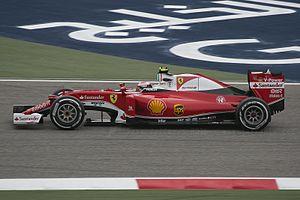
La Scuderia Ferrari fondée en 1929 par Enzo Ferrari, est depuis 1947 la branche chargée de l'engagement en compétition des voitures de la marque Ferrari. De nos jours, la Scuderia Ferrari a exclusivement recentré son activité sur le championnat du monde de Formule 1, dont elle est à la fois une pionnière et un pilier, détenant la plupart des records.